International Socialist Review (1900)

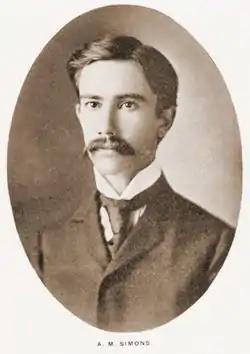
Algie M. Simons, a graduate of the University of Wisconsin, was the first editor of the "International Socialist Review."

The International Socialist Review was edited from 1900 to 1908 by Algie M. Simons, a graduate of the University of Wisconsin. Under Simons' editorship, the magazine served as a platform for discussing various theoretical issues that divided the socialist movement.